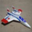
Label: airplane